Kiesza

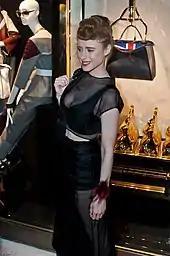
Kiesza in 2014

In 2014, Kiesza was selected to be the face of a new line of fashion eyewear called "Color Block" by retailer Fendi, appearing in a promotional video shot by Ruth Hogben. The video "features Kiesza strolling on a treadmill against a painted skyline, while singing and donning the double-framed, colourful sunglasses." She announced plans to release her own line of fashion under the name "SteamPop" sometime in 2014.